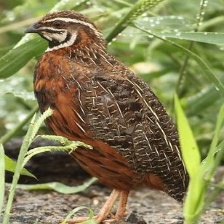
Species: HARLEQUIN QUAIL
Scientific name: COTURNIX DELEGORGUEI
ImageNet parent category: quail